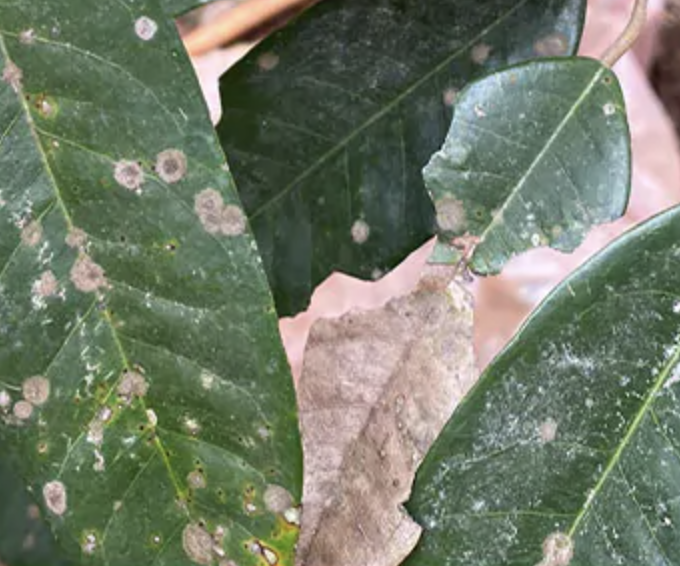
Label: pink_disease